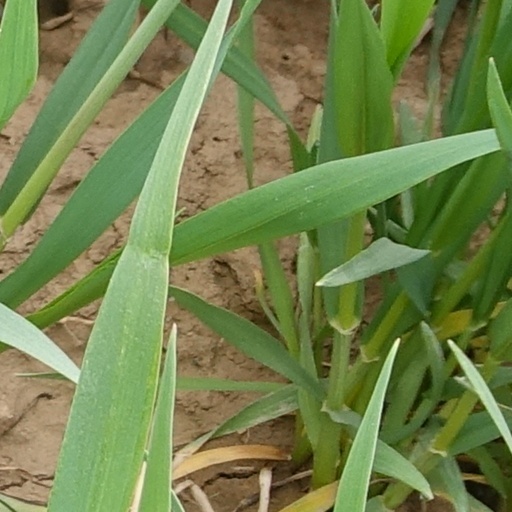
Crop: wheat